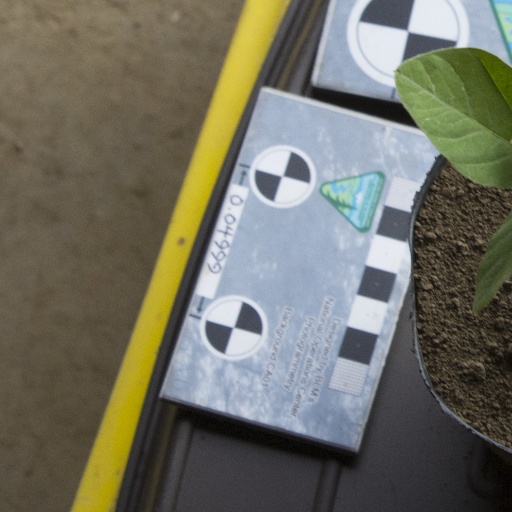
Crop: soybean